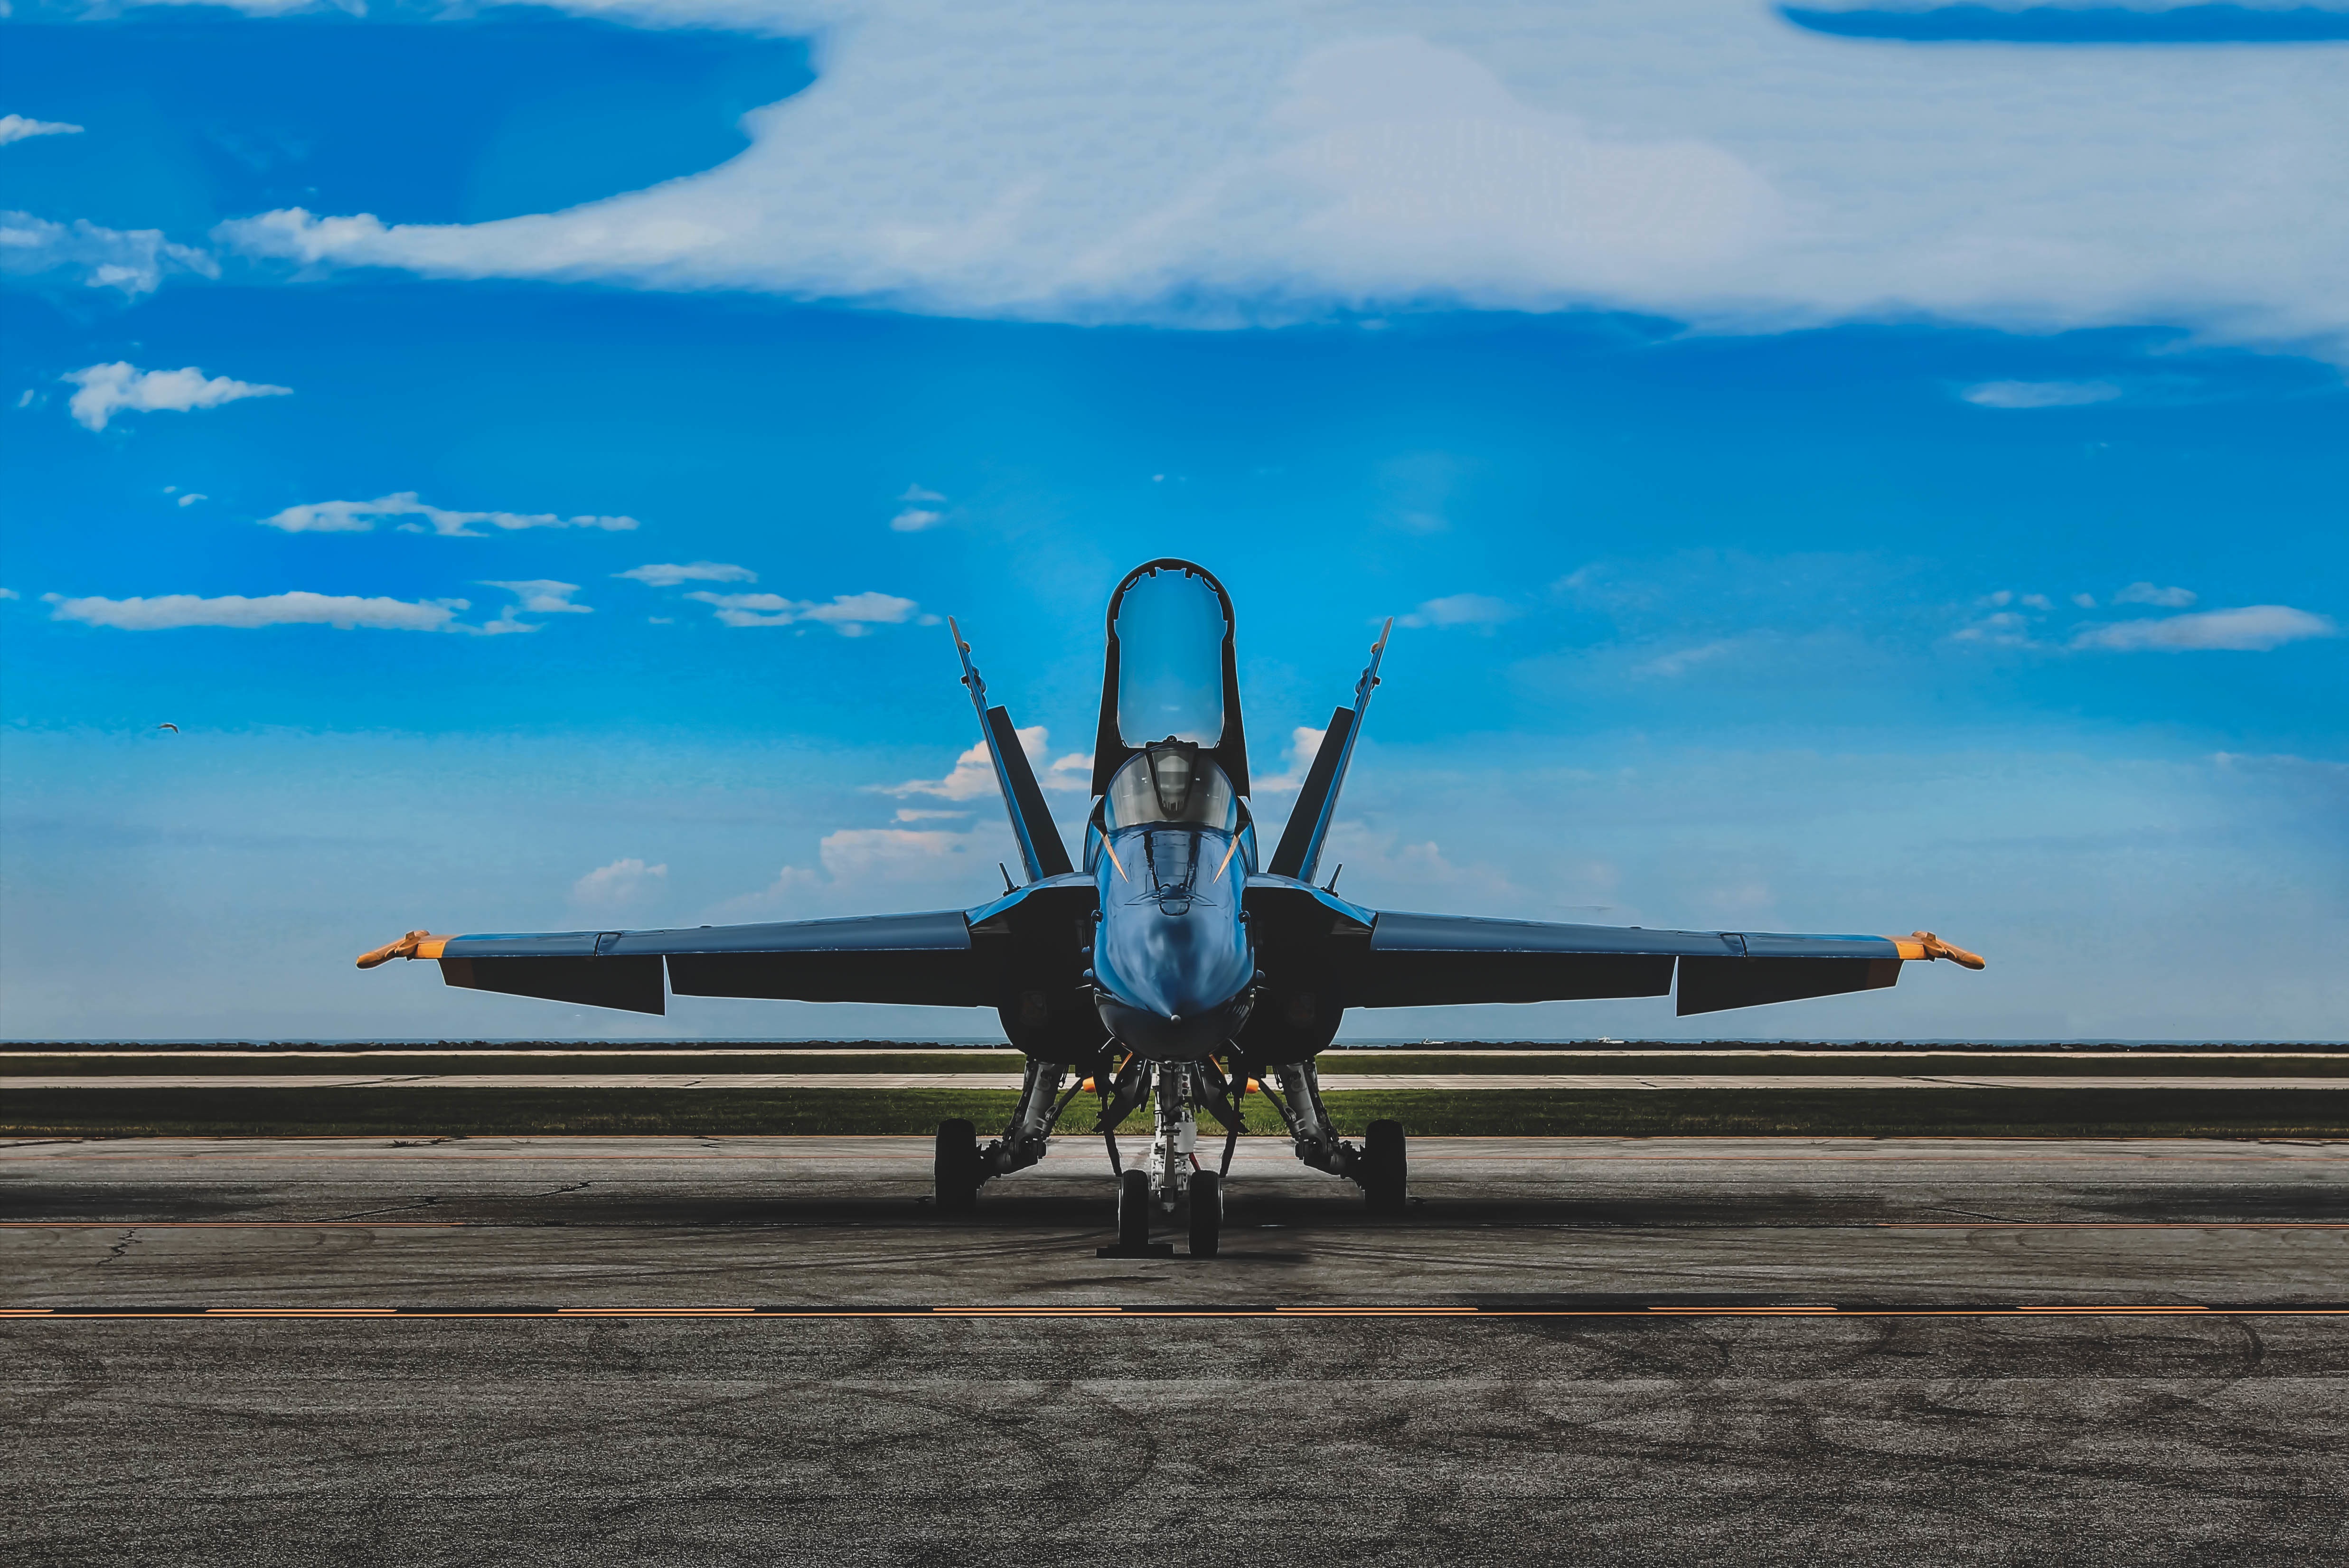
wing, airplane, aircraft, vehicle, aviation, flight, takeoff, air force, jet aircraft, fighter aircraft, military aircraft, atmosphere of earth, aircraft engine, mcdonnell douglas fa 18 hornet